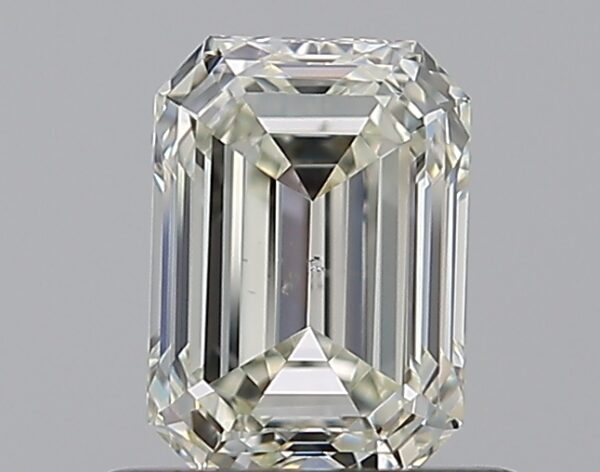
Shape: emerald
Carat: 0.72
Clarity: VS2
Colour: K
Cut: EX
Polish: EX
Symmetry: VG
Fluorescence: N
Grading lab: GIA
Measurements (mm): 5.99 x 4.3 x 2.89